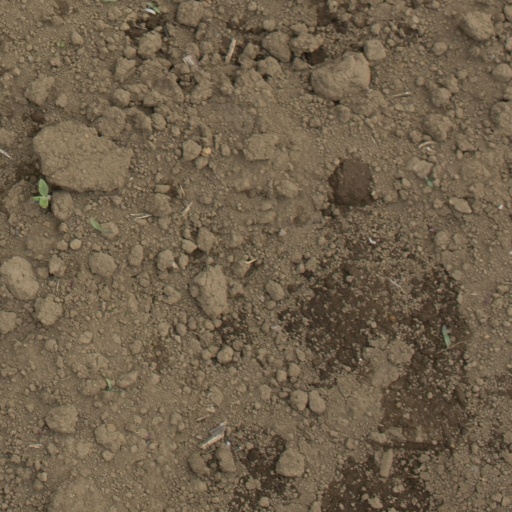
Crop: Jerusalem artichoke